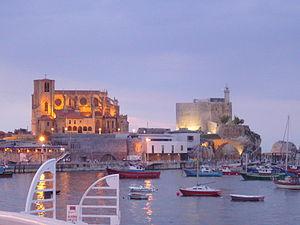
Le crépuscule dans ce port de Cantabrique: l'église Santa Maria de la Asunción illuminée, et à droite le château.
Castro Urdiales est une ville et une commune du Nord de l'Espagne.